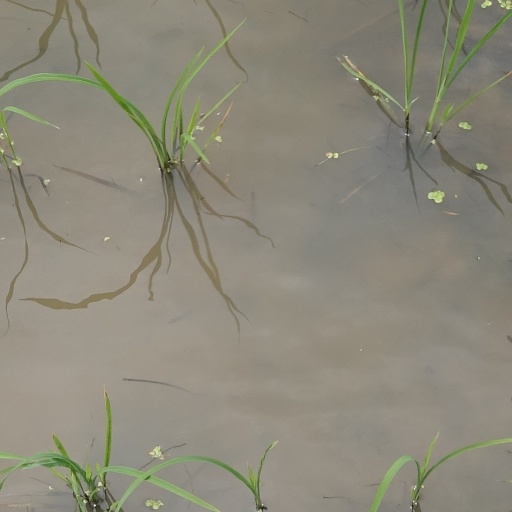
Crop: rice